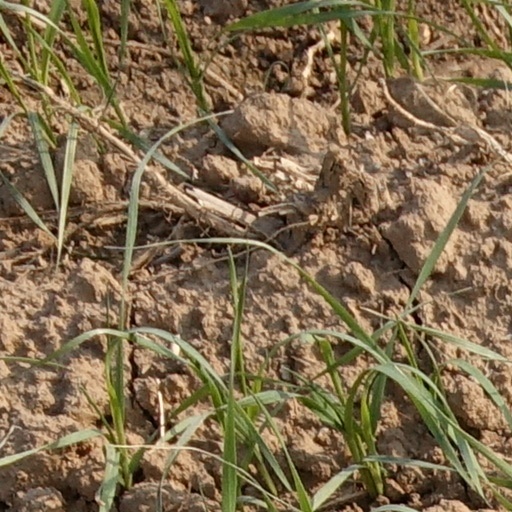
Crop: wheat